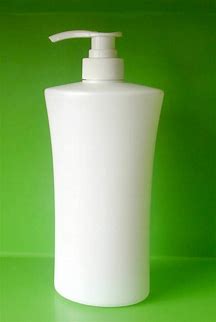
Waste category: plastic